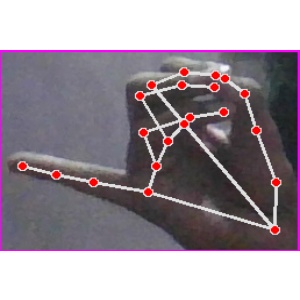
अक्षर: च